Bird visual acuity rendering: 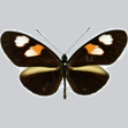
Butterfly visual acuity rendering: 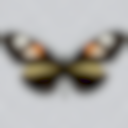
Species: melpomene
Subspecies: plesseni
Sex: male
View: dorsal
Type status: ST
Hybrid status: valid subspecies
Locality: Canelos ECD PA
Coordinates: -1.583, -77.75